Dorence Atwater

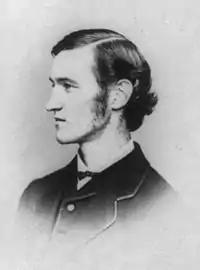
Atwater, c. 1870

In September 1864 the prisoners from Andersonville were transferred to Florence, South Carolina. On February 27, 1865, Atwater was released to Union authorities. He smuggled the list out with him.